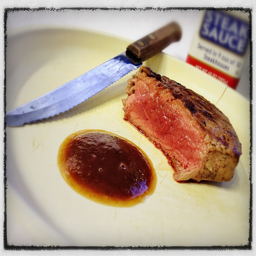
A piece of steak, steak sauce and a knife on a plate.
A piece of cut cooked meat on a plate with knife and steak sauce
There is a steak and steak sauce on a plate
A piece of steak sitting next to some sauce and a knife.
A steak with sauce and a knife on a plate.